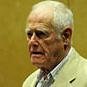
Age: 84